G.I. Joe: The Atlantis Factor

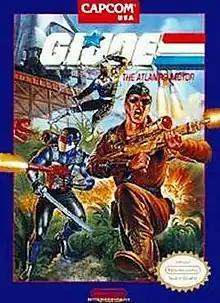
North American box art

G.I. Joe: The Atlantis Factor is an action-platform video game developed by KID and published by Capcom's american division for the Nintendo Entertainment System. It was released only in North America in 1992. It is the sequel to KID's previous NES "G.I. Joe" game, "G.I. Joe", which was published by Taxan the previous year.